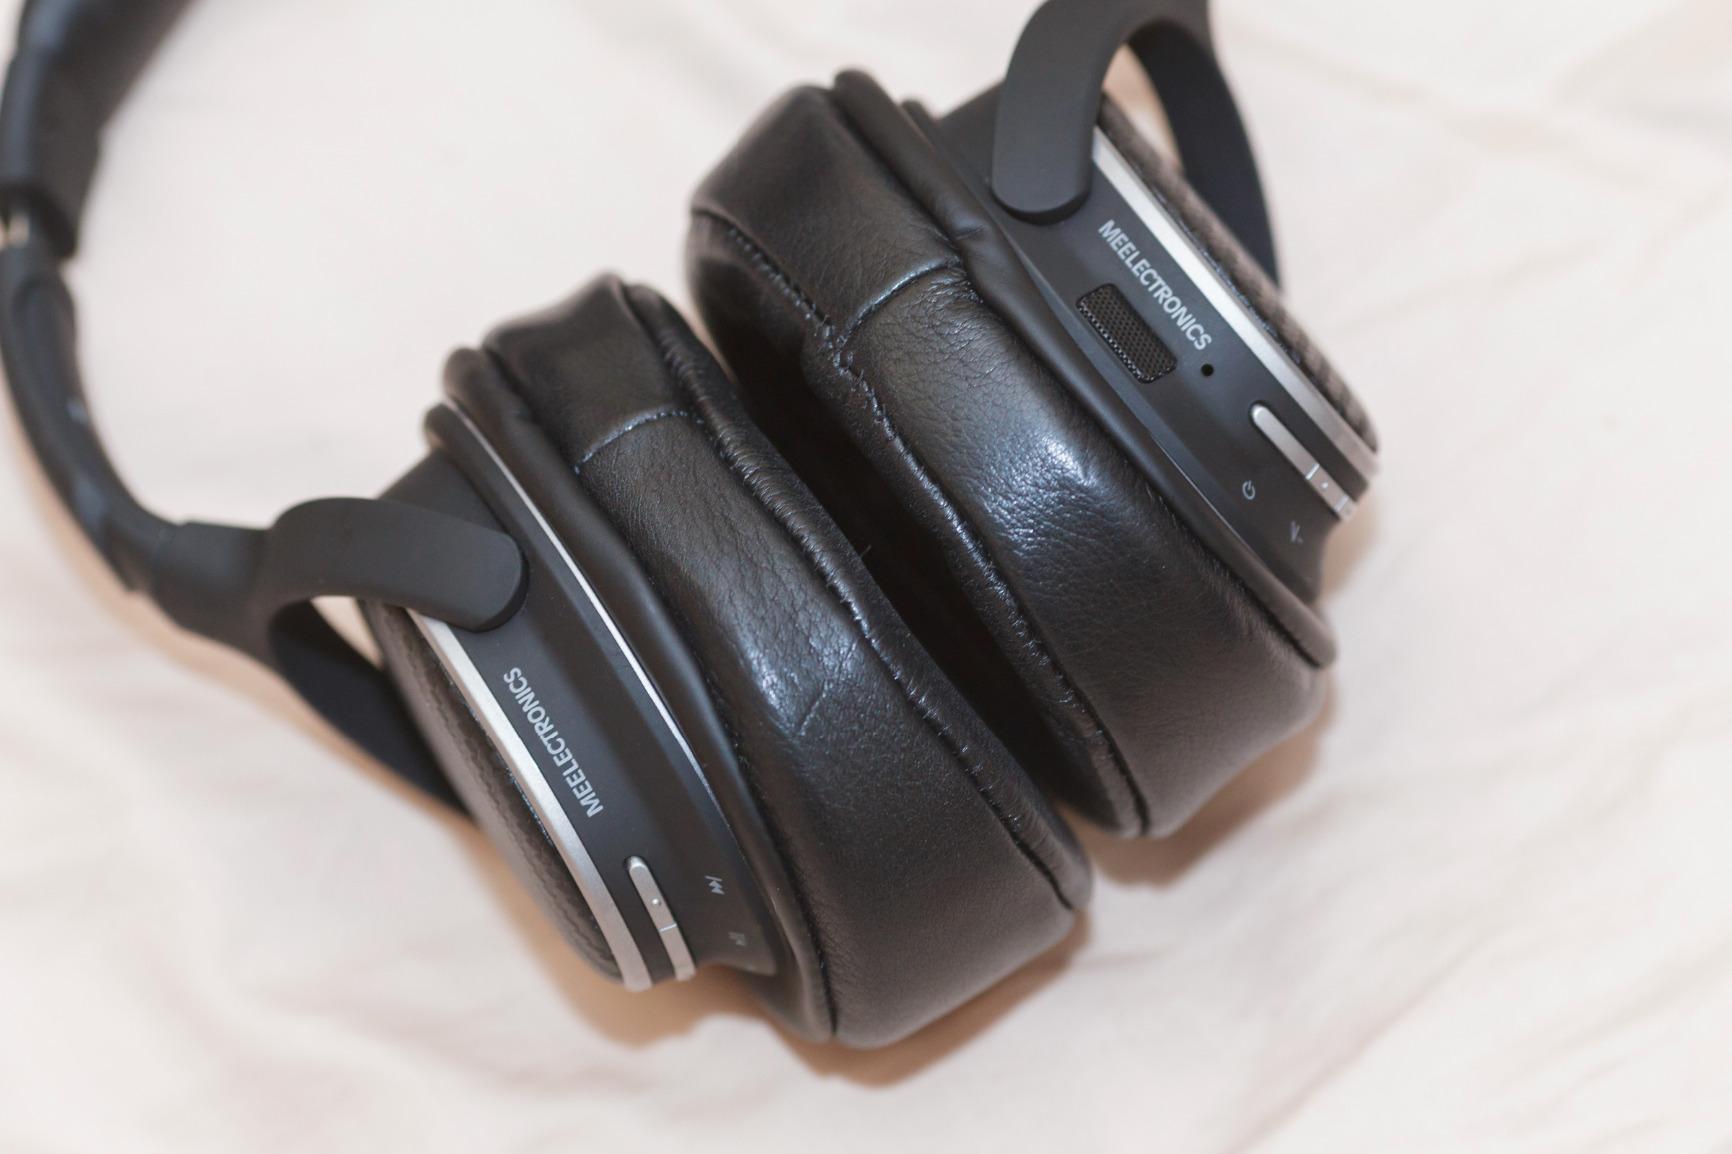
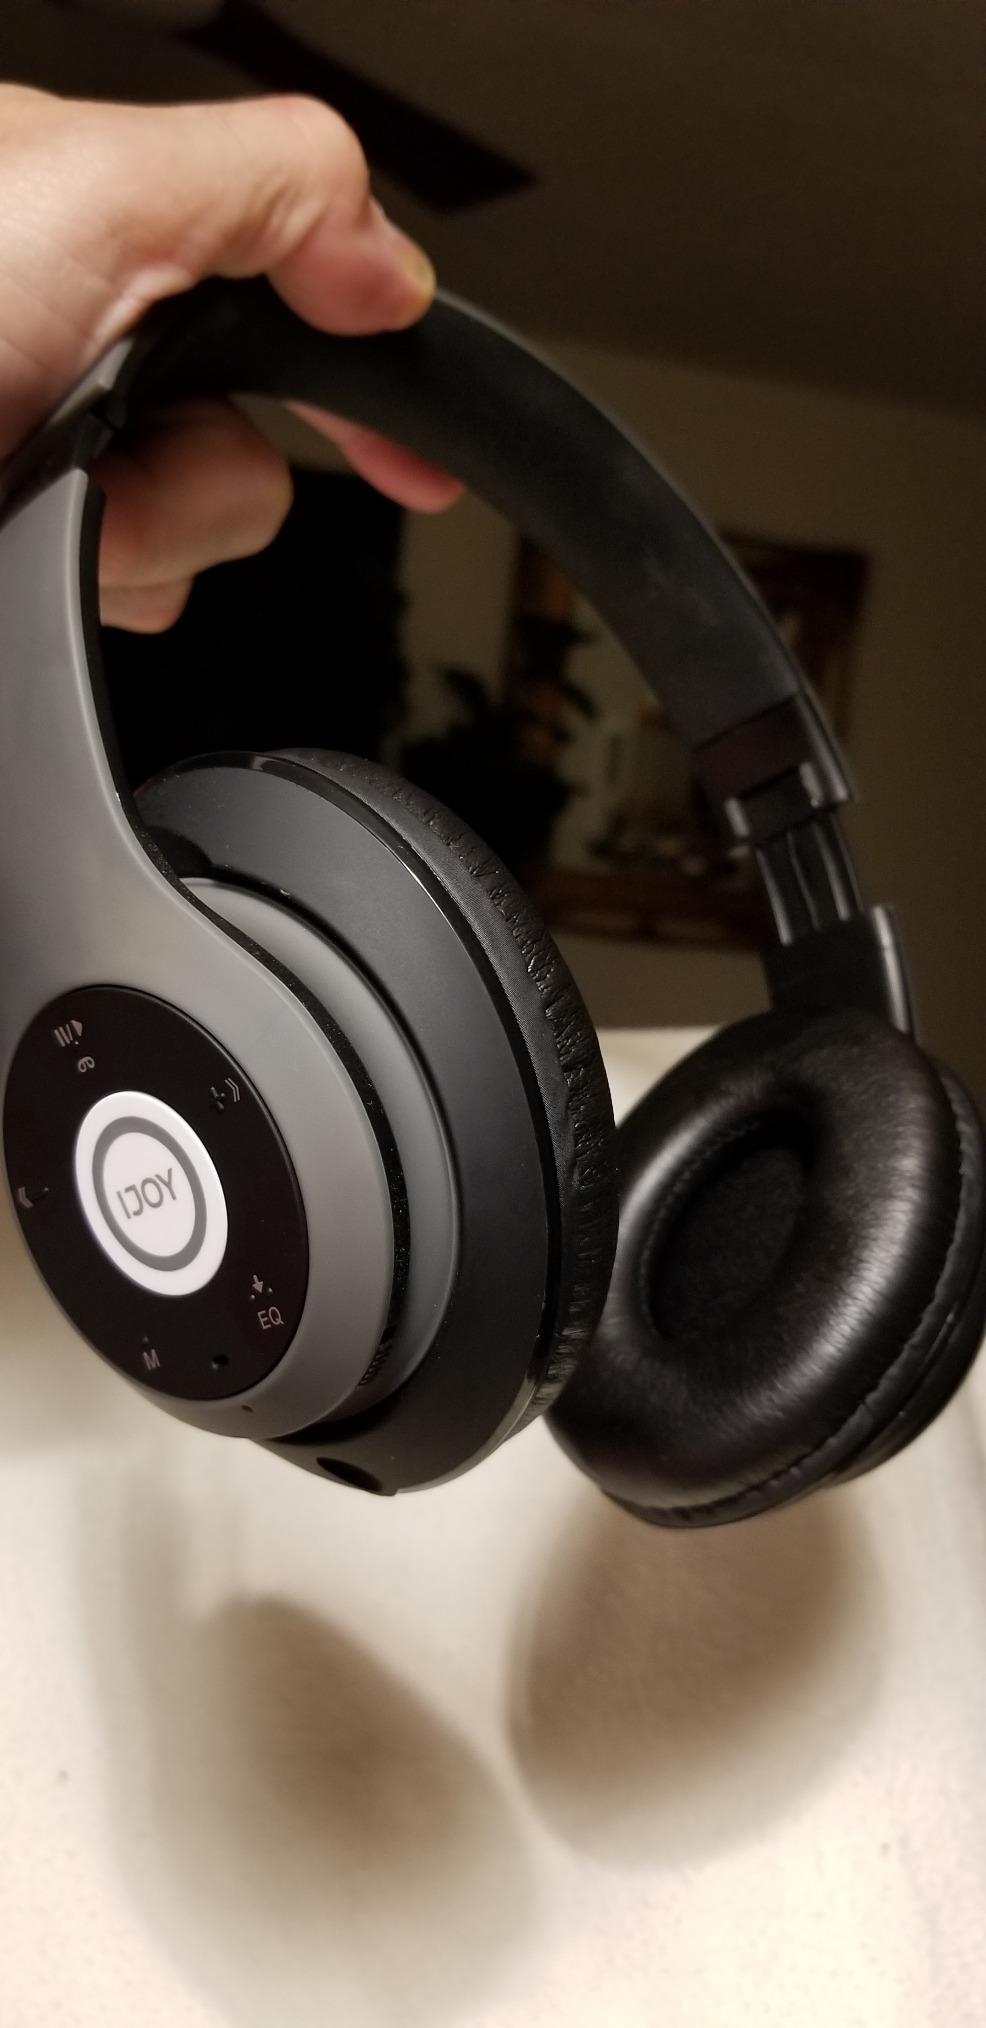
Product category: headphones
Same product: no